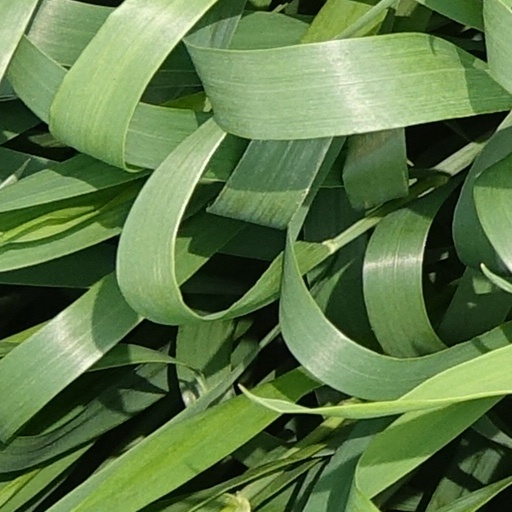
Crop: wheat